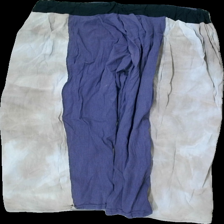
View: back
Type: Trousers
Category: Ladies
Brand: Missing
Colors: Black, Purple, White, Multicolor
Material: 100% cotton
Pattern: Other
Cut: Regular, Oversize, Loose
Season: All
Trend: 90s
Stains: Minor
Damage: Stretched waistband
Damage location: middle center
Damage 2: Stains
Damage 2 location: middle center
Price range: <50
Recommended usage: Export
Comment: Stretched out fabric, dirty, bad smell, washed out